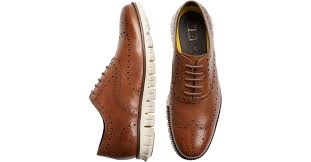
Label: Brogue